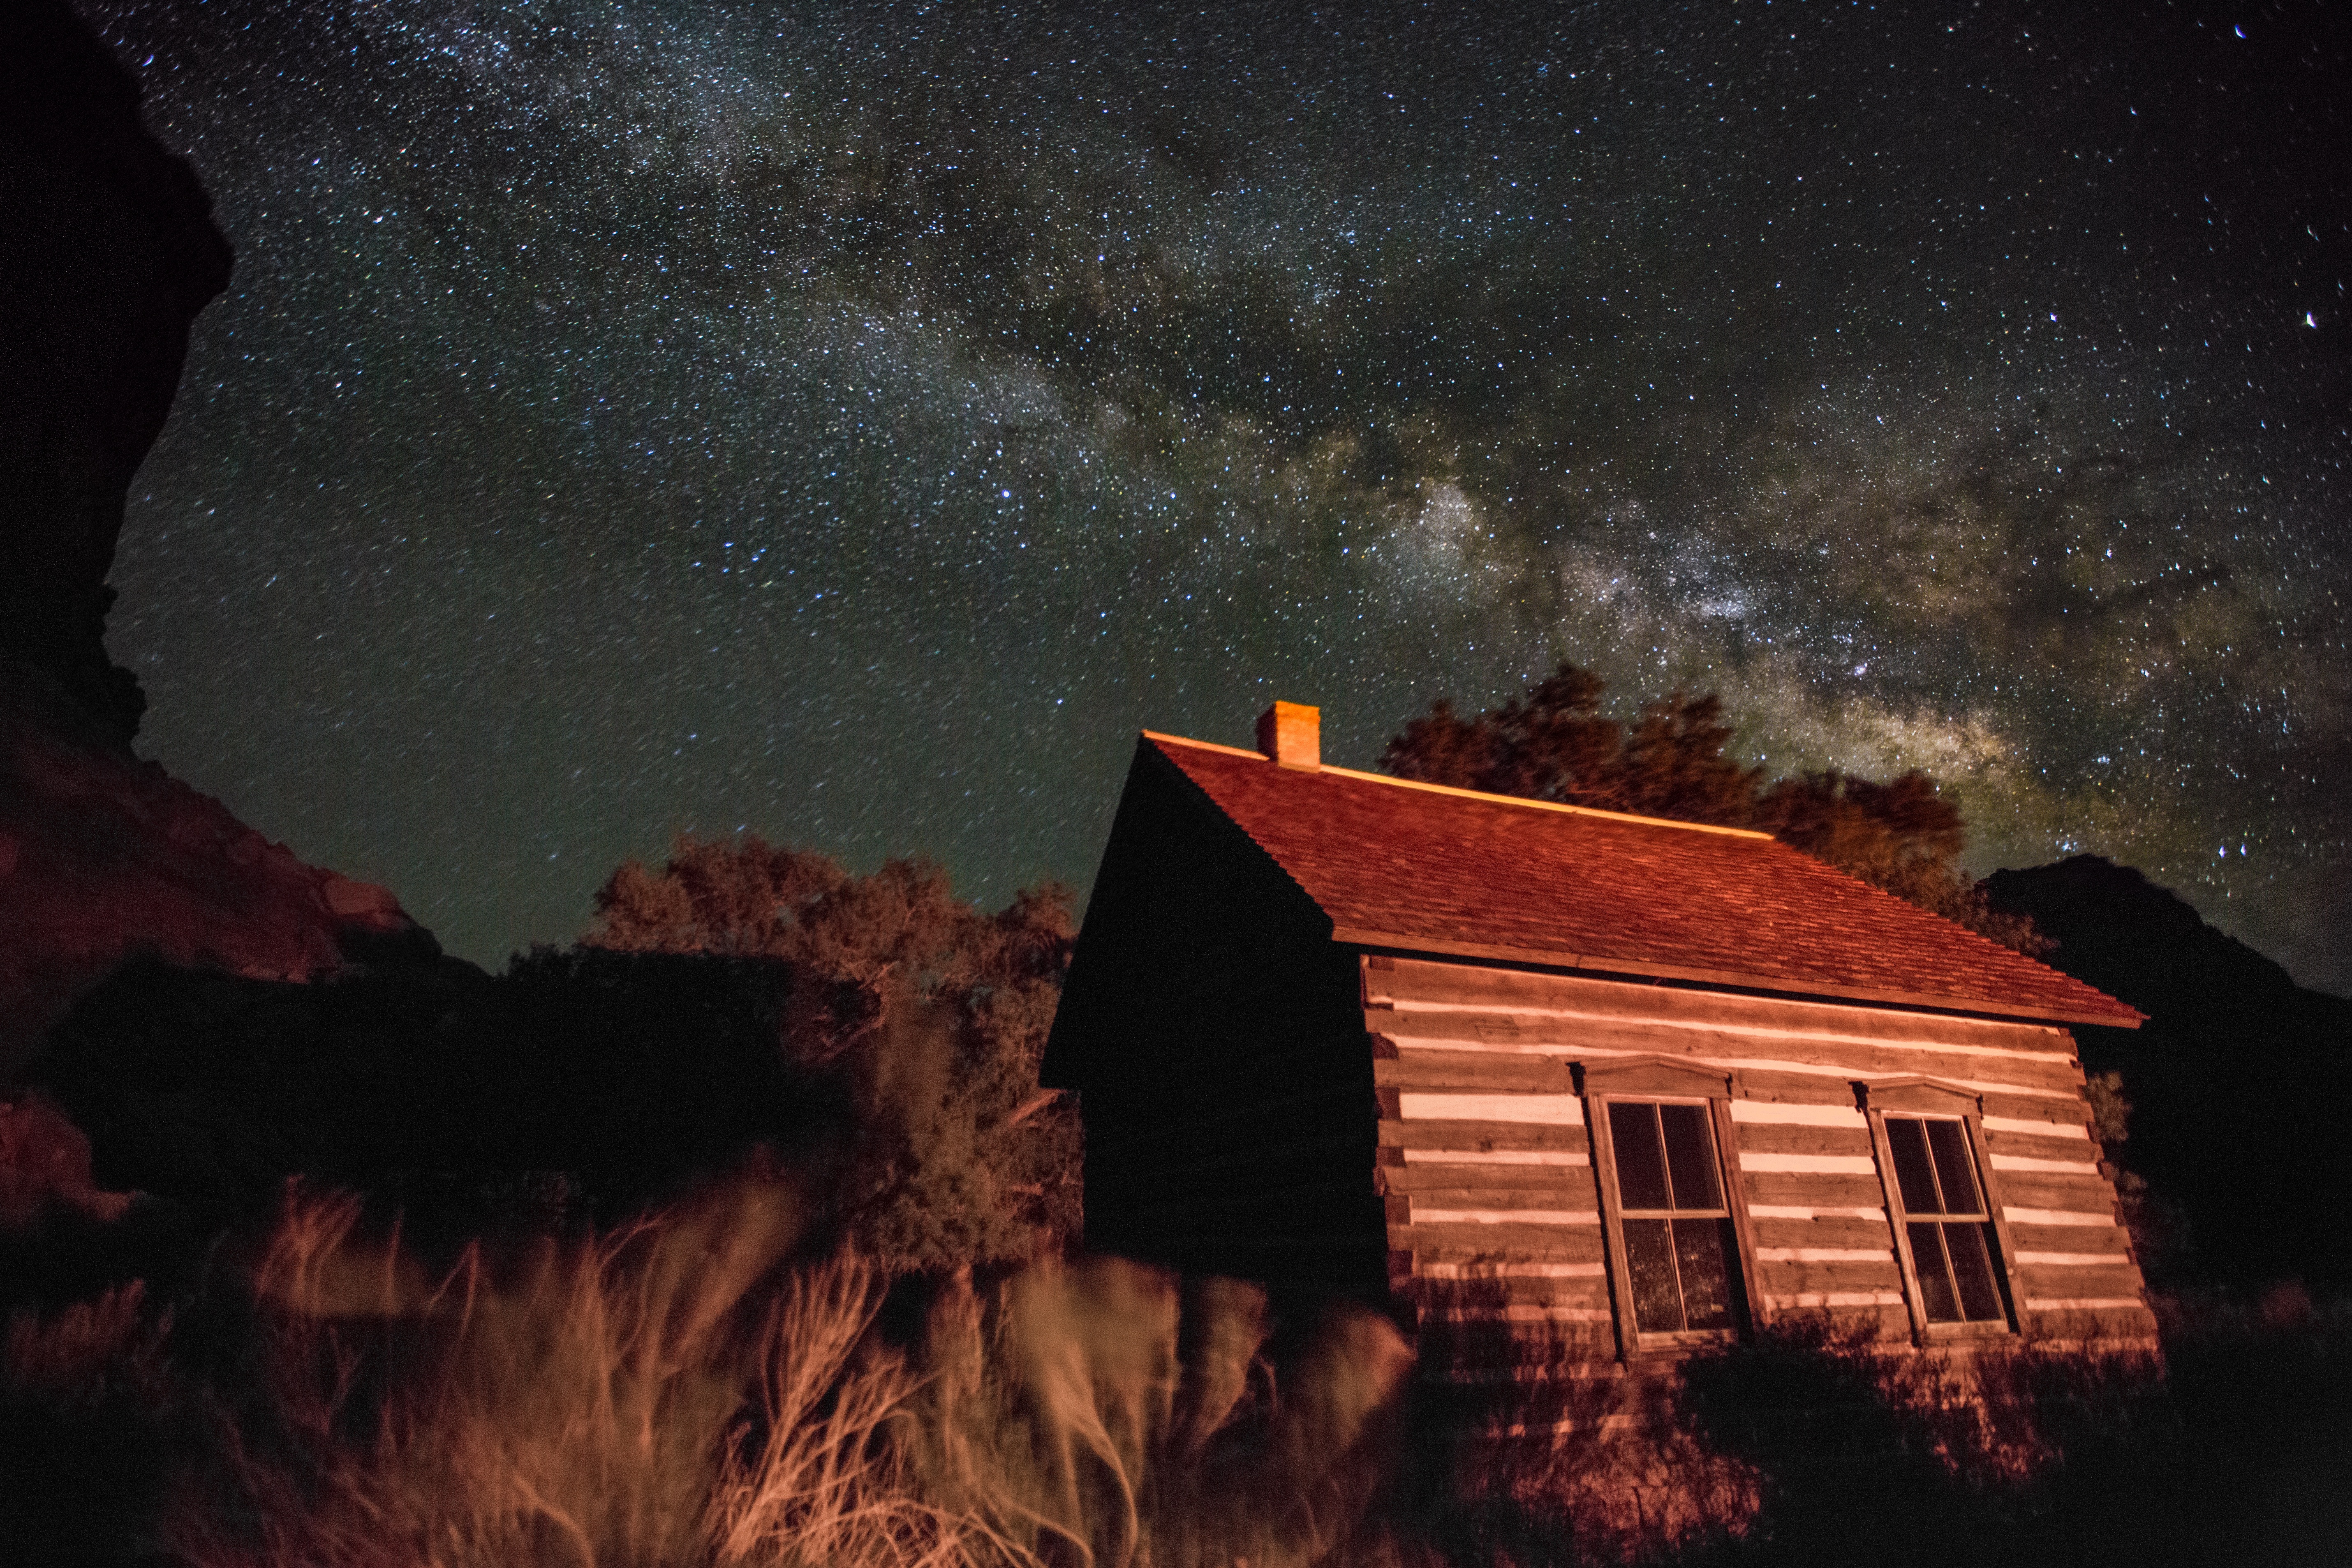
landscape, nature, forest, path, sand, rock, horizon, mountain, light, cloud, sky, night, star, milky way, arid, desert, atmosphere, peak, sandstone, valley, travel, dark, formation, dry, motion, cliff, clear, twilight, rural, orange, scenic, constellation, natural, park, scenery, glow, darkness, blue, canyon, galaxy, colorful, national park, circle, trees, outdoors, long, national, exposure, stellar, nighttime, astronomy, universe, rotation, utah, mesa, way, milky, astrophotography, astro, geological, midnight, screenshot, astral, capitol reef, rock star, astronomical object, fruita schoolhouse, star filled